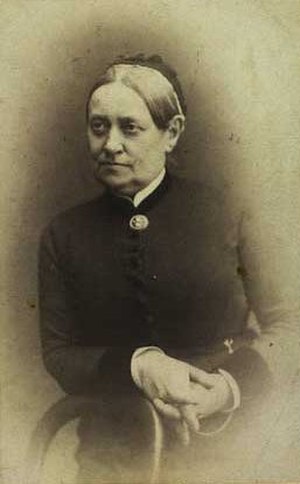
Natalie Zahle
Natalie Zahle (1827-1913), privatskoleforstanderinde
Ida Charlotte Natalie Zahle var en dansk forkæmper for kvinders ret til uddannelse og selvstændighed. Hun var datter af Sophus Zahle.